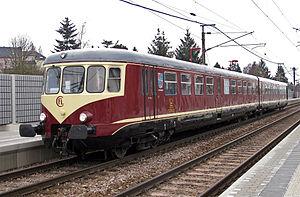
Le matériel moteur des chemins de fer luxembourgeois, avec le matériel remorqué des chemins de fer luxembourgeois, fait partie du matériel roulant de la Société nationale des chemins de fer luxembourgeois. L'entreprise étant en activité, cette liste est en constante évolution depuis sa création en 1946. En 2018 le parc comprend des locomotives, des locotracteurs et des éléments automoteurs électriques. Depuis l'origine de l'entreprise en 1946, la technologie a mis au rebut certaines technologies et leur matériel : les Autorails, les éléments automoteurs diesels et les locomotives à vapeur du type locomotives à tender indépendant ou locomotives-tender. Enfin, la traction Diesel a complètement disparue des trains de voyageurs.